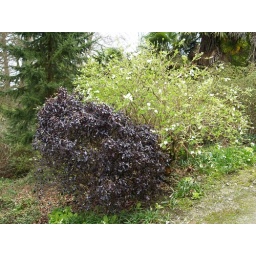
The shrub from whence came the white flower contrasted against an almost black. pittis sporum